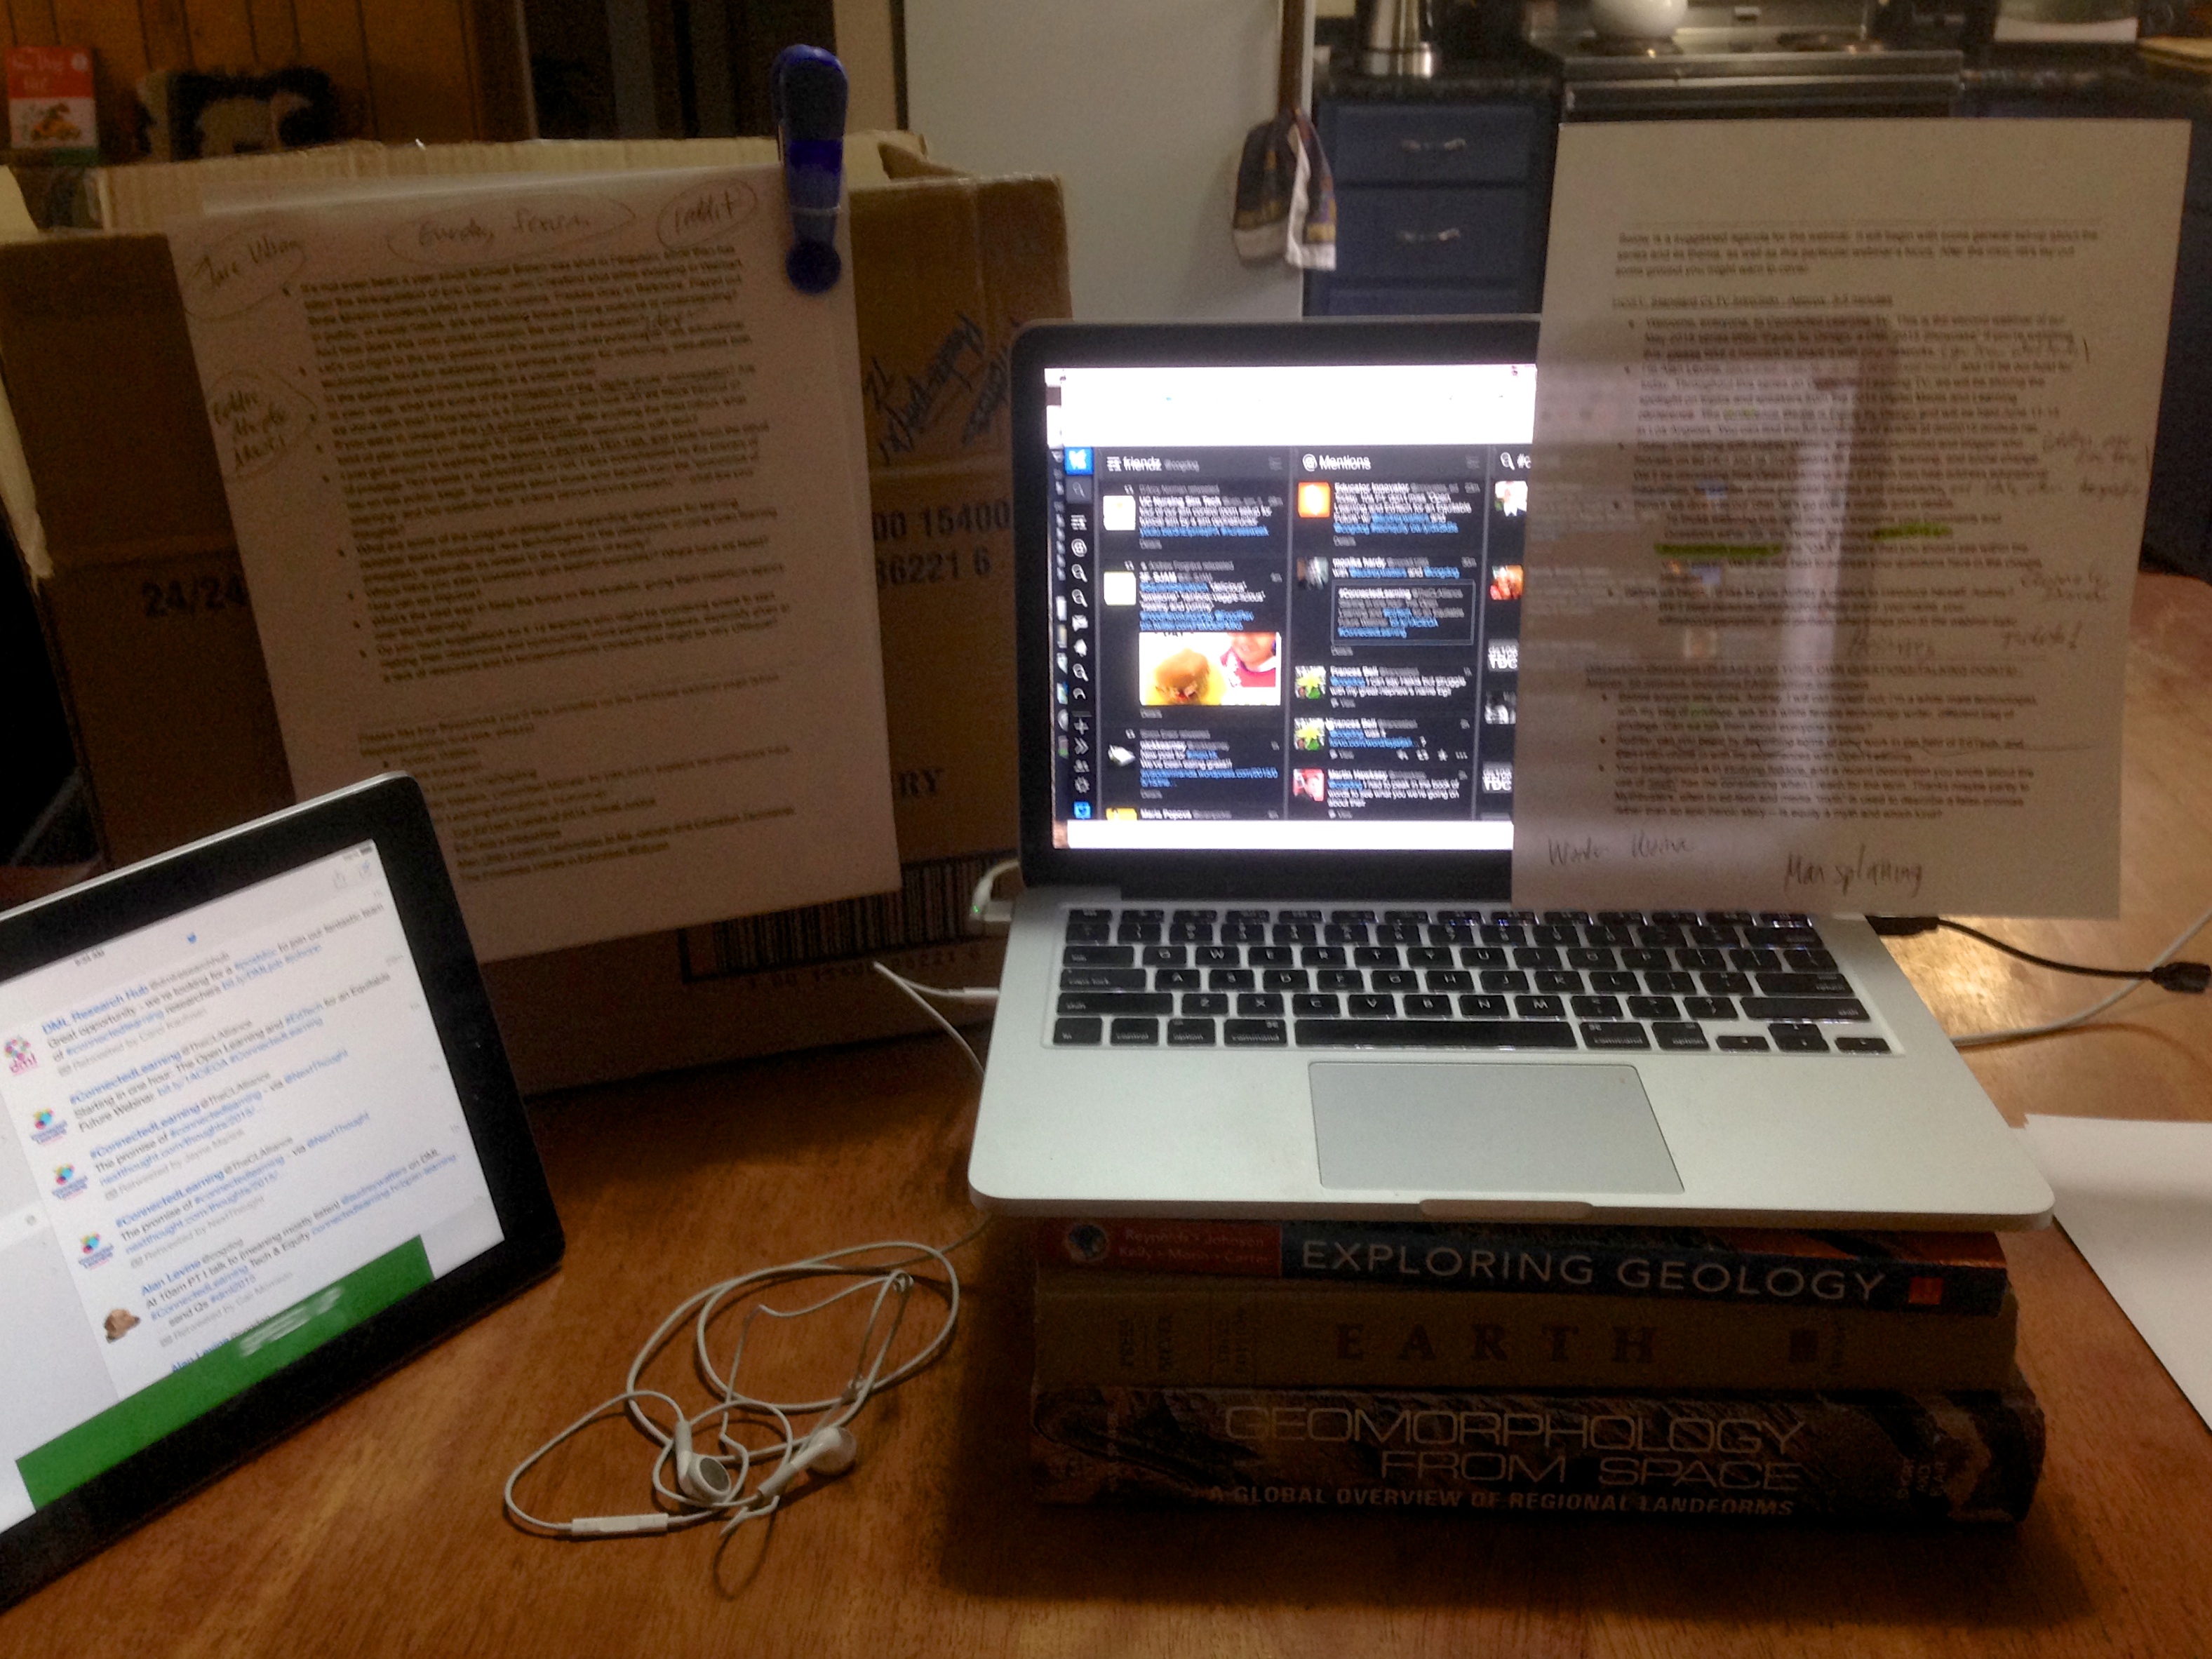
technology, radio, electronics, design, multimedia, personal computer, computer hardware, personal computer hardware